Sarah Ann Island

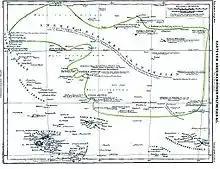
Map of Polynesia from 1859. Sarah Ann (here spelled Sarah Anne) is in the top right corner

Sarah Ann Island (also spelled Sarah Anne) is a vanished island, previously located at (though sometimes listed at about 175° W). It was supposedly discovered in 1858 by Captain William W. Taylor and reported to the U.S. State Department on February 12, 1859, along with 41 other atolls and islands he claimed under the Guano Islands Act. Taylor assigned his interest in Sarah Ann Island (referred to as Sarah Anne) and the other islands to the U.S. Guano Company of New York, which bonded them with the U.S. Treasury Department in February 1860; however, a 1933 review of Guano Islands Act claims found no evidence that the island was ever mined. Furthermore, the report noted that no island could be found at the reported coordinates of 4° 0' N, 154° 22' W.